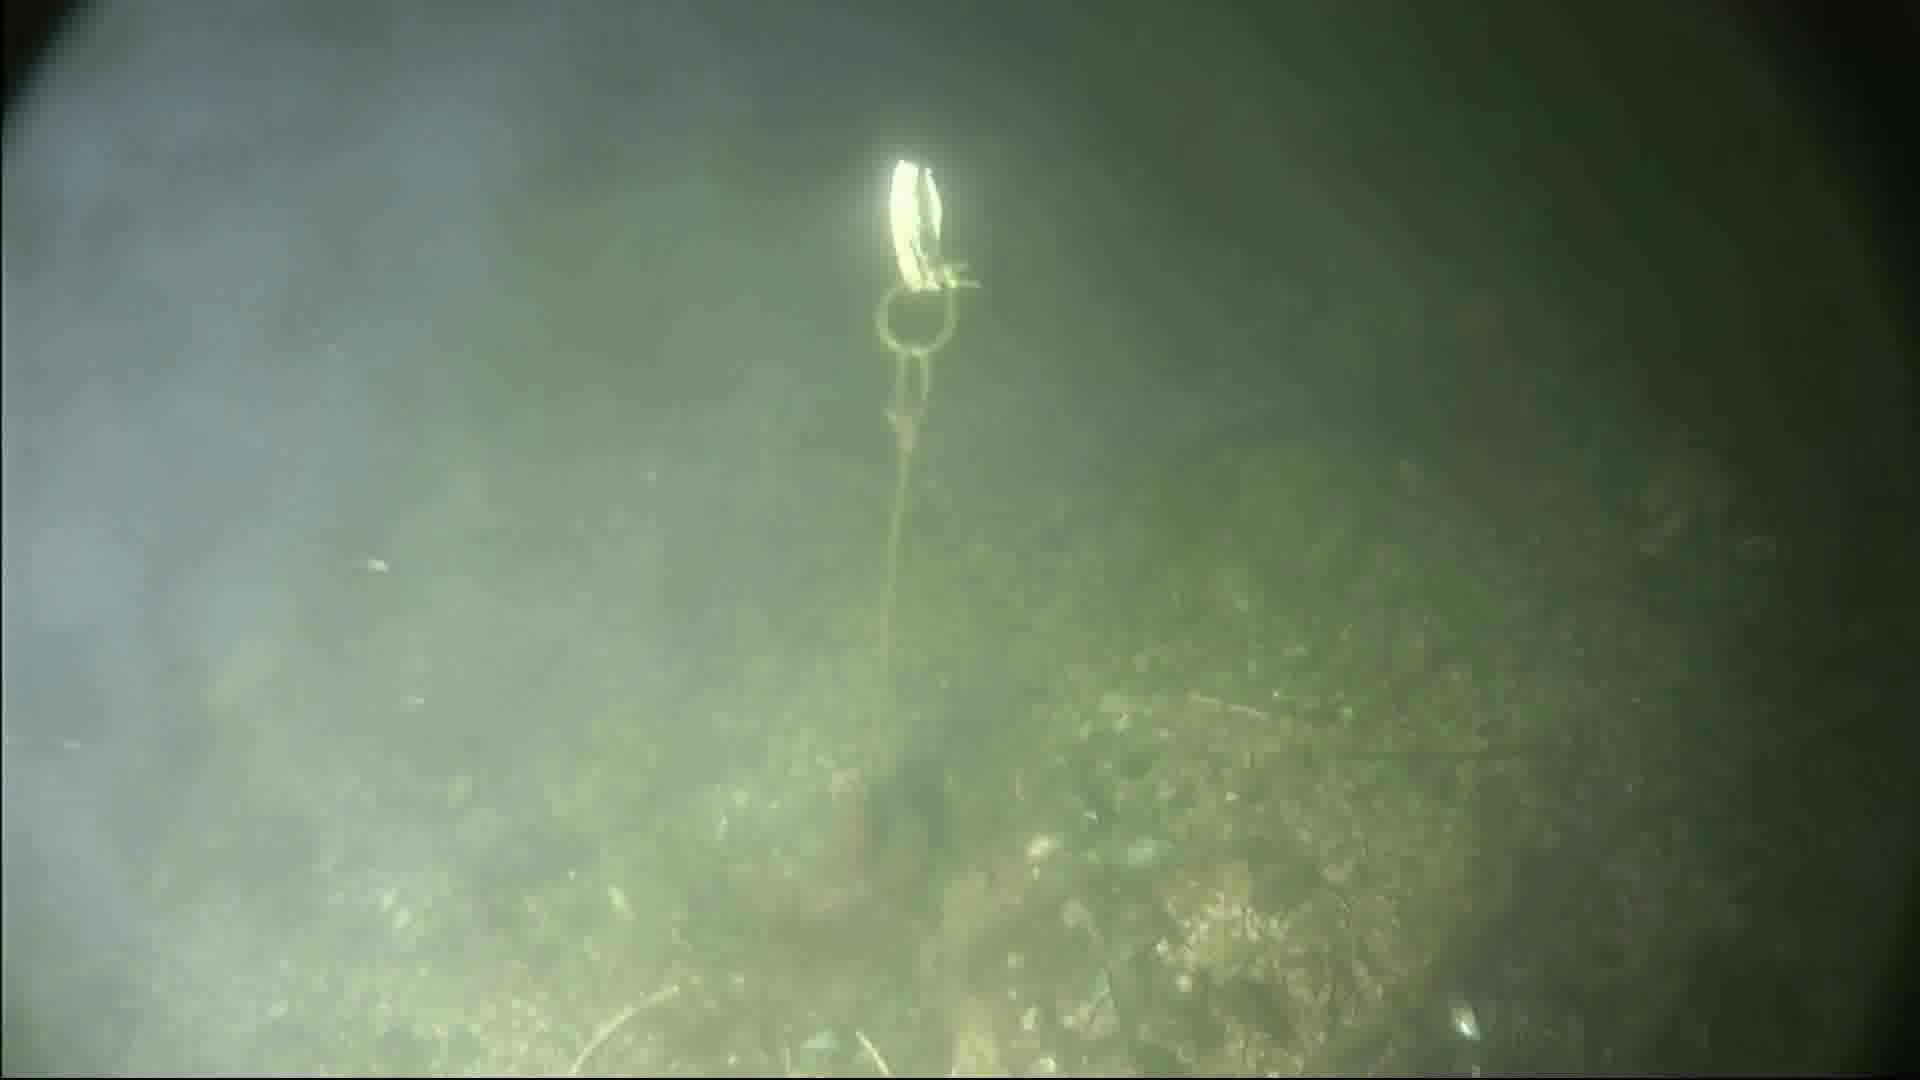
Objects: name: crab